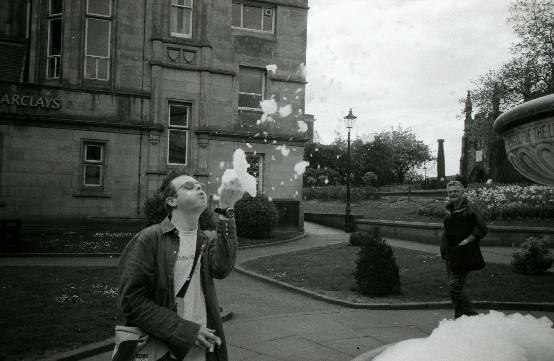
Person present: Yes